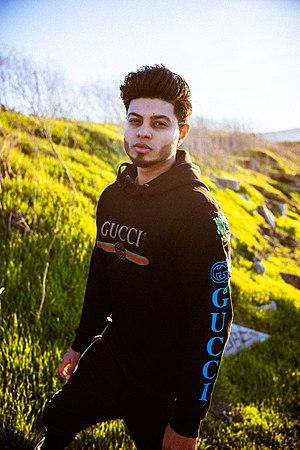
Sanjoy Deb dit Sanjoy est un Bangla disc jockey, chanteur et producteur de musique électronique britannique. Il produit principalement dans le genre EDM et est influencé par Bollywood. Sanjoy a grandi et a commencé sa carrière à San Jose, en Californie.